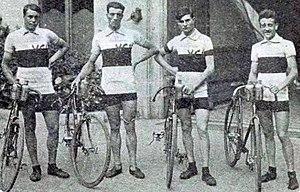
L'équipe de France championne olympique de la course par équipe cycliste sur route (G. à D. Canteloube, Detreille, Souchard et Gobillot).
Aux Jeux olympiques de 1920, il existe deux disciplines de cyclisme : le cyclisme sur piste, le cyclisme sur route.
Georges Detreille, né le 8 septembre 1893 à Paris 19ᵉ et mort le 13 mai 1957 à Nice, est un coureur cycliste français. Il s'est illustré dans les épreuves sur route, notamment en remportant la médaille d'or par équipe aux Jeux olympiques d'été de 1920 aux côtés de Fernand Canteloube, Achille Souchard et Marcel Gobillot.
Marcel René Gaspard Gobillot, né le 3 janvier 1900 à Paris 19ᵉ et mort le 12 janvier 1981 à Montreuil-sous-Bois, est un coureur cycliste français.